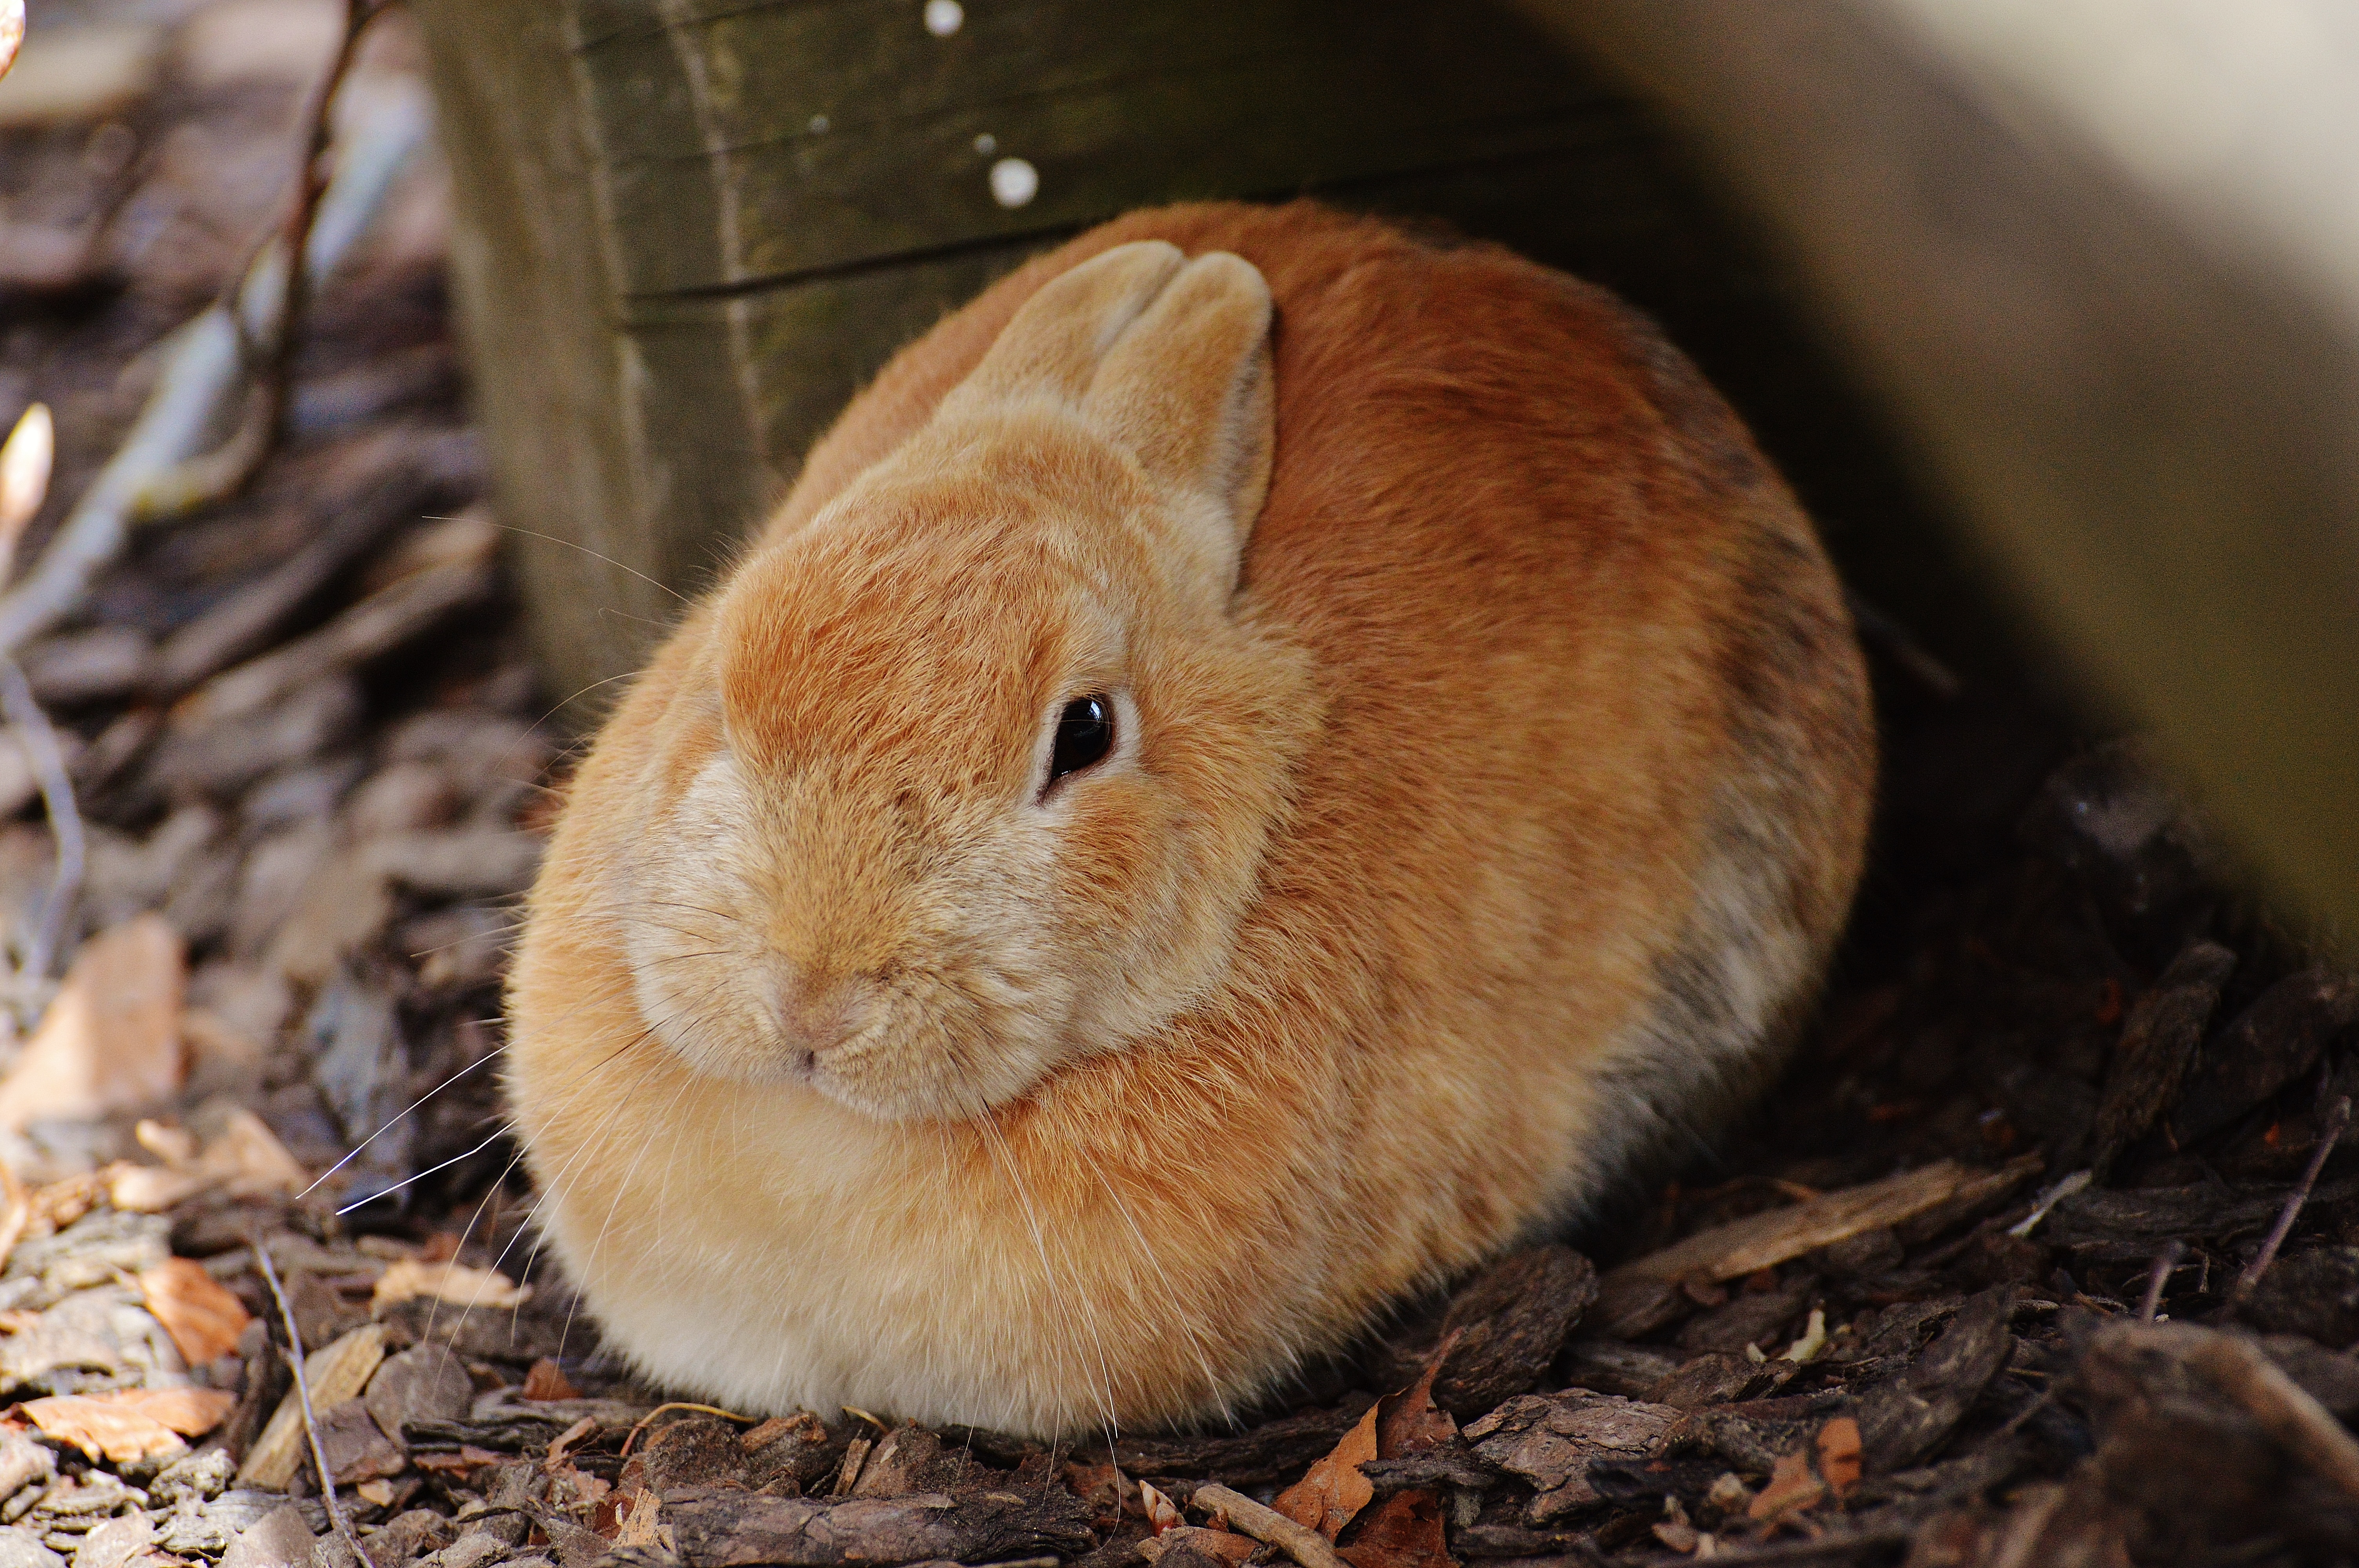
sweet, cute, fur, mammal, fauna, rabbit, hare, whiskers, vertebrate, bunny, wildpark poing, gerbil, domestic rabbit, rabits and hares